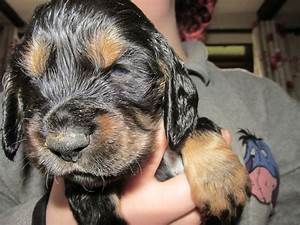
Label: dog